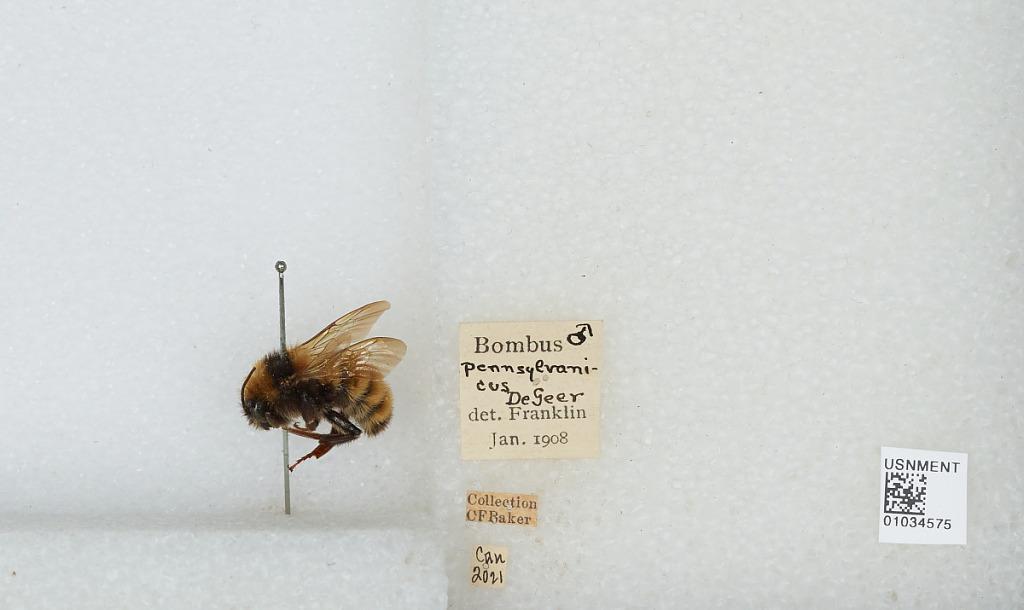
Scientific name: Bombus (Fervidobombus) pensylvanicus pensylvanicus (De Geer)
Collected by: C. Baker
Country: United States